Camarasaurus supremus

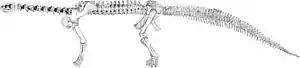

In 1877, John A. Ryder created a life-sized illustration of the skeleton of "Camarasaurus supremus" with guidance from Cope that was fifty feet long. It was the first reconstruction of the skeleton of a sauropod ever made. It was exhibited to the American Philosophical Society on December 21 of that year. Cope regarded "Camarasaurus" as a terrestrial, herbivorous reptile that he compared to the giraffe due to the length of its neck.